6th Pennsylvania Cavalry Regiment

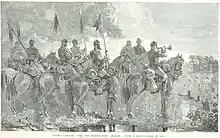
A sketch of the regiment in 1862

In May 1861, after President Abraham Lincoln called for volunteer troops, Rush was granted permission by Pennsylvania Governor Andrew Gregg Curtin to muster a cavalry regiment originally named the Philadelphia Light Cavalry and the 70th Regiment of Pennsylvania Volunteers. The regiment consisted of many recruits from Rush's Germantown neighborhood in Philadelphia and the officers were Rush's personal friends. Rush was promoted to colonel on July 27, 1861. In August 1861, members of First Troop Philadelphia City Cavalry were organized into companies C and E. Company G was formed from a unit raised out of Reading, Pennsylvania, by George E. Clymer. The regiment had a total enrollment of 1,800 officers and enlisted men. The regiment was incorporated into the Army of the Potomac on October 5, 1861, as the 6th Pennsylvania Cavalry Regiment.